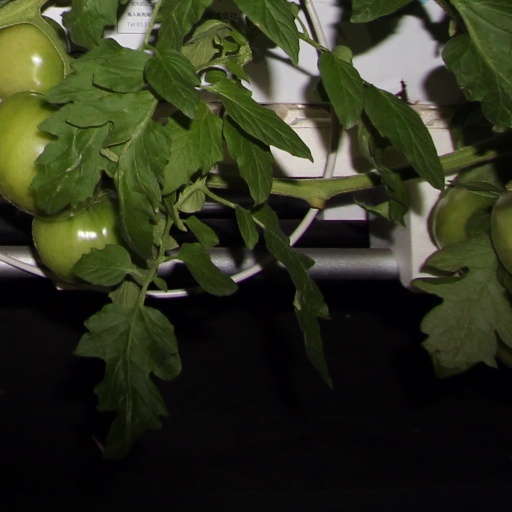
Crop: tomato